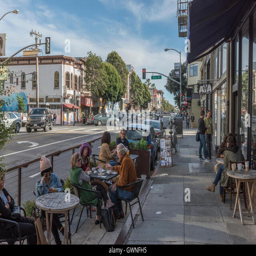
general street view near the junction